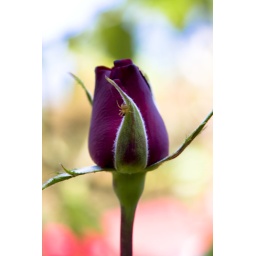
A flower on the street in Capitol Hill, Seattle.